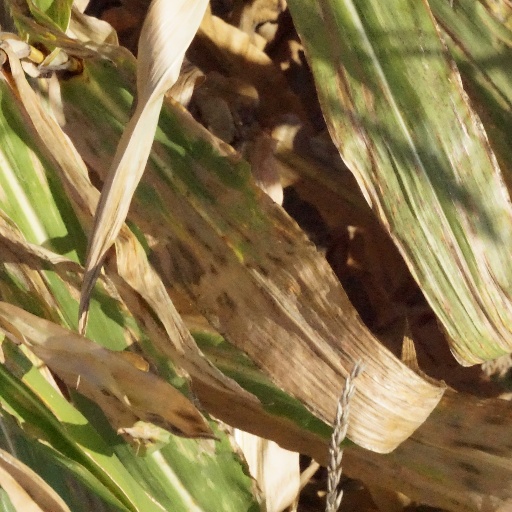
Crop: maize; corn